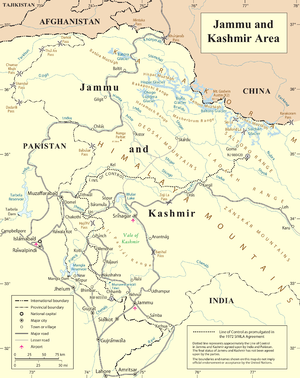
NJ9842 est le point le plus oriental de la ligne de contrôle, la ligne de cessez-le-feu entre l'Inde et le Pakistan.